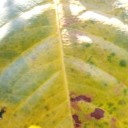
Label: Cerscospora